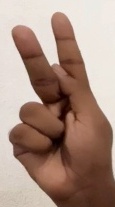
ASL sign: K